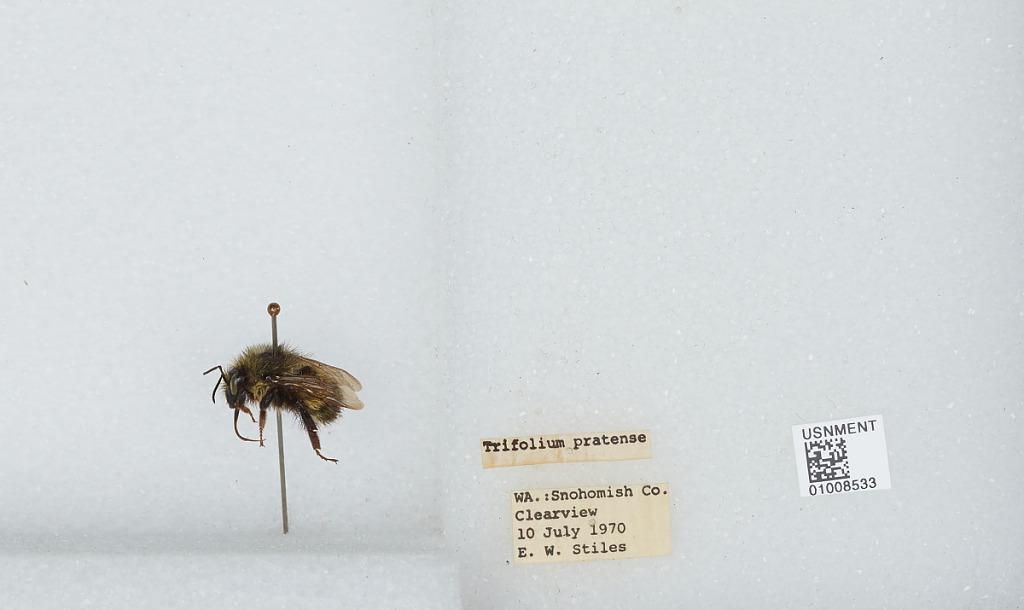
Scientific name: Bombus (Pyrobombus) flavifrons Cresson
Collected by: E. Stiles
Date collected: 1970-7-10
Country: United States
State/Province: Washington
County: Snohomish
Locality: Clearview
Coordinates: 47.8292, -122.145